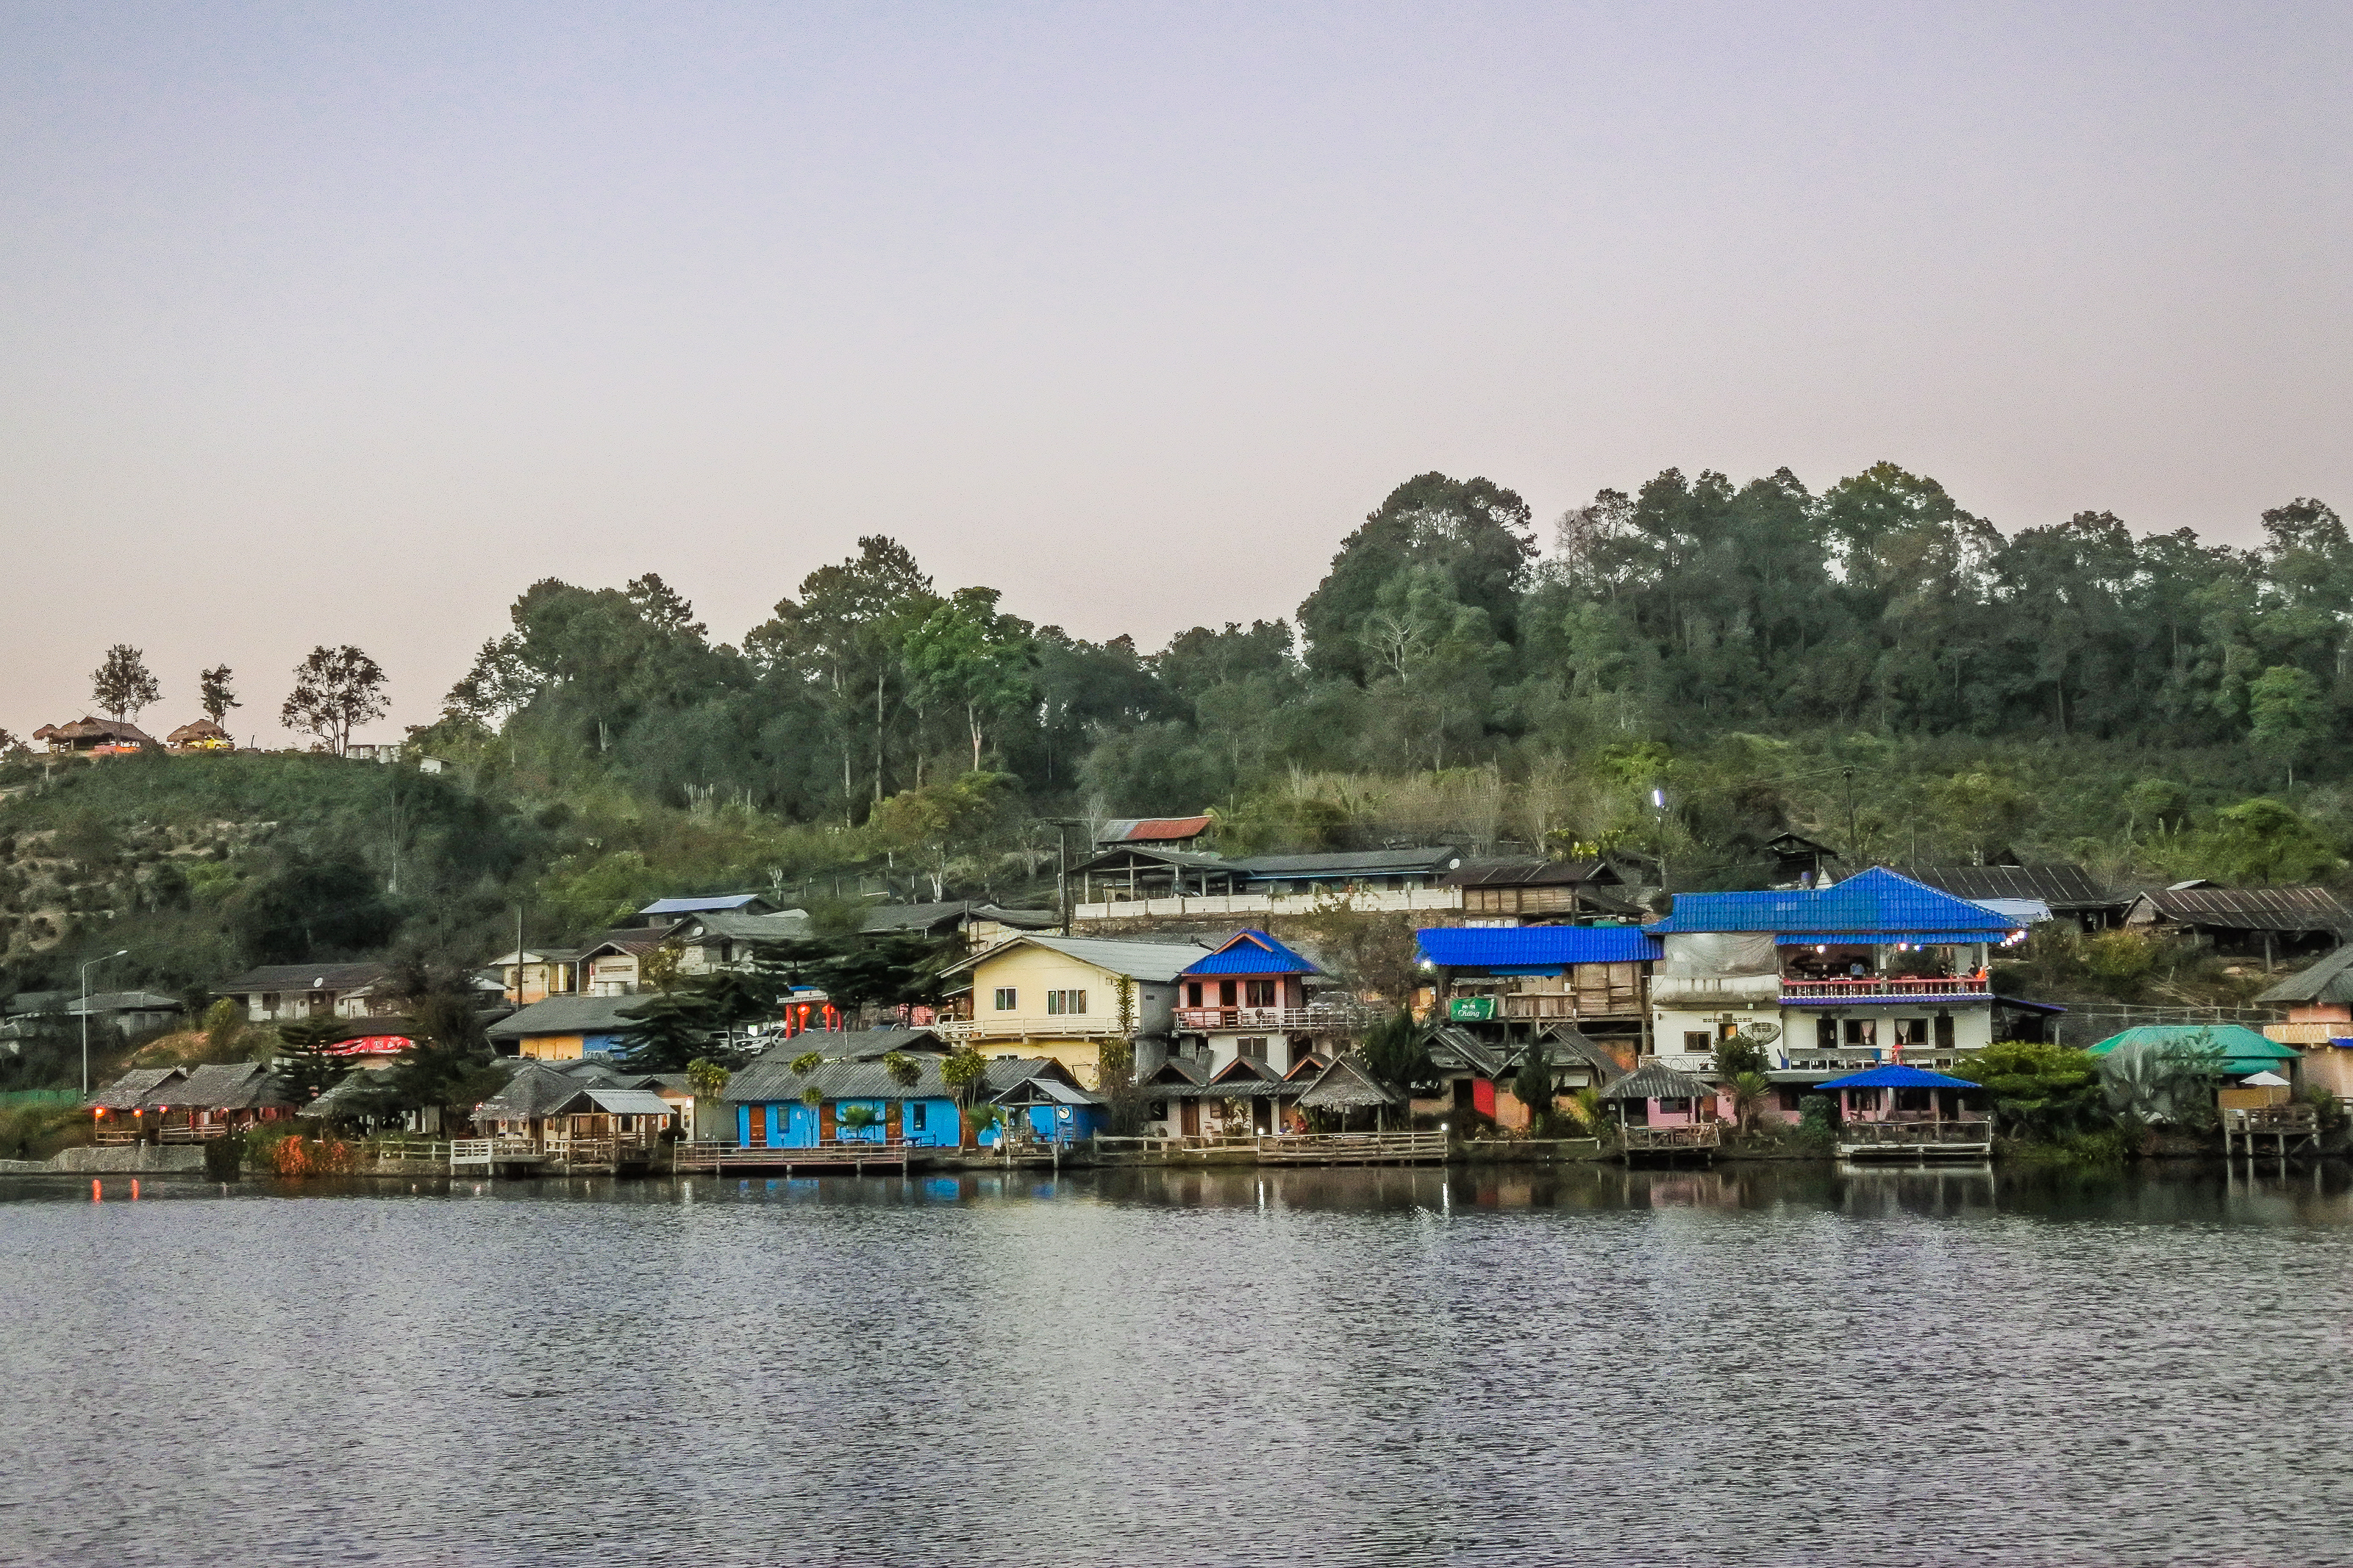
forest, shadow, traveler, sunshine, magnificent, cold, holiday, ban, mist, summer, settlement, mae, beautiful, chinese, tea, mountain, view, son, romantic, design, thailand, national, sunny, village, day, park, sky, green, journey, natural, wallpaper, nature, relax, cool, tree, thai, water, hmong, hong, sunlight, field, light, background, river, travel, lake, landscape, fog, water transportation, waterway, hill station, tourism, boat, vehicle, bank, leisure, city, bay